Schlomit Baytelman

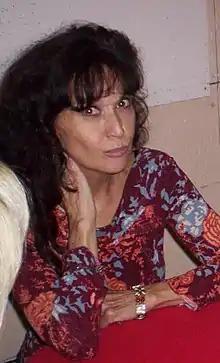
Baytelman in 2005

Shlomit Baytelman Albala (Hebrew: שלומית בייטלמן; Yiddish: שלאָמיט בייַטעלמאַן; born Afula, November 30, 1949) is an Israeli-born Chilean actress, director, and writer who became a naturalized Chilean citizen. She gained recognition in the mid-1970s as a sex symbol in Chilean cinema, particularly for her role in the film "Julio comienza en julio", and later for an extensive career in television.